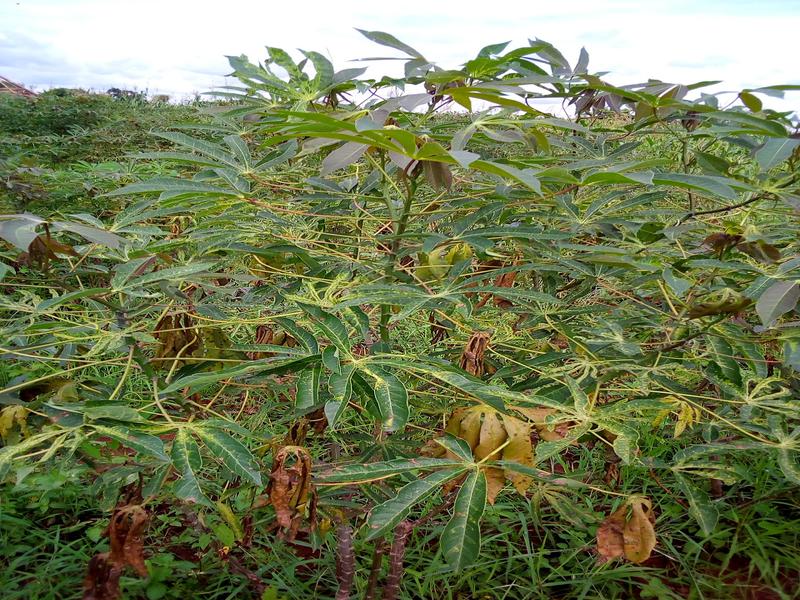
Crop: cassava
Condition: mosaic_disease